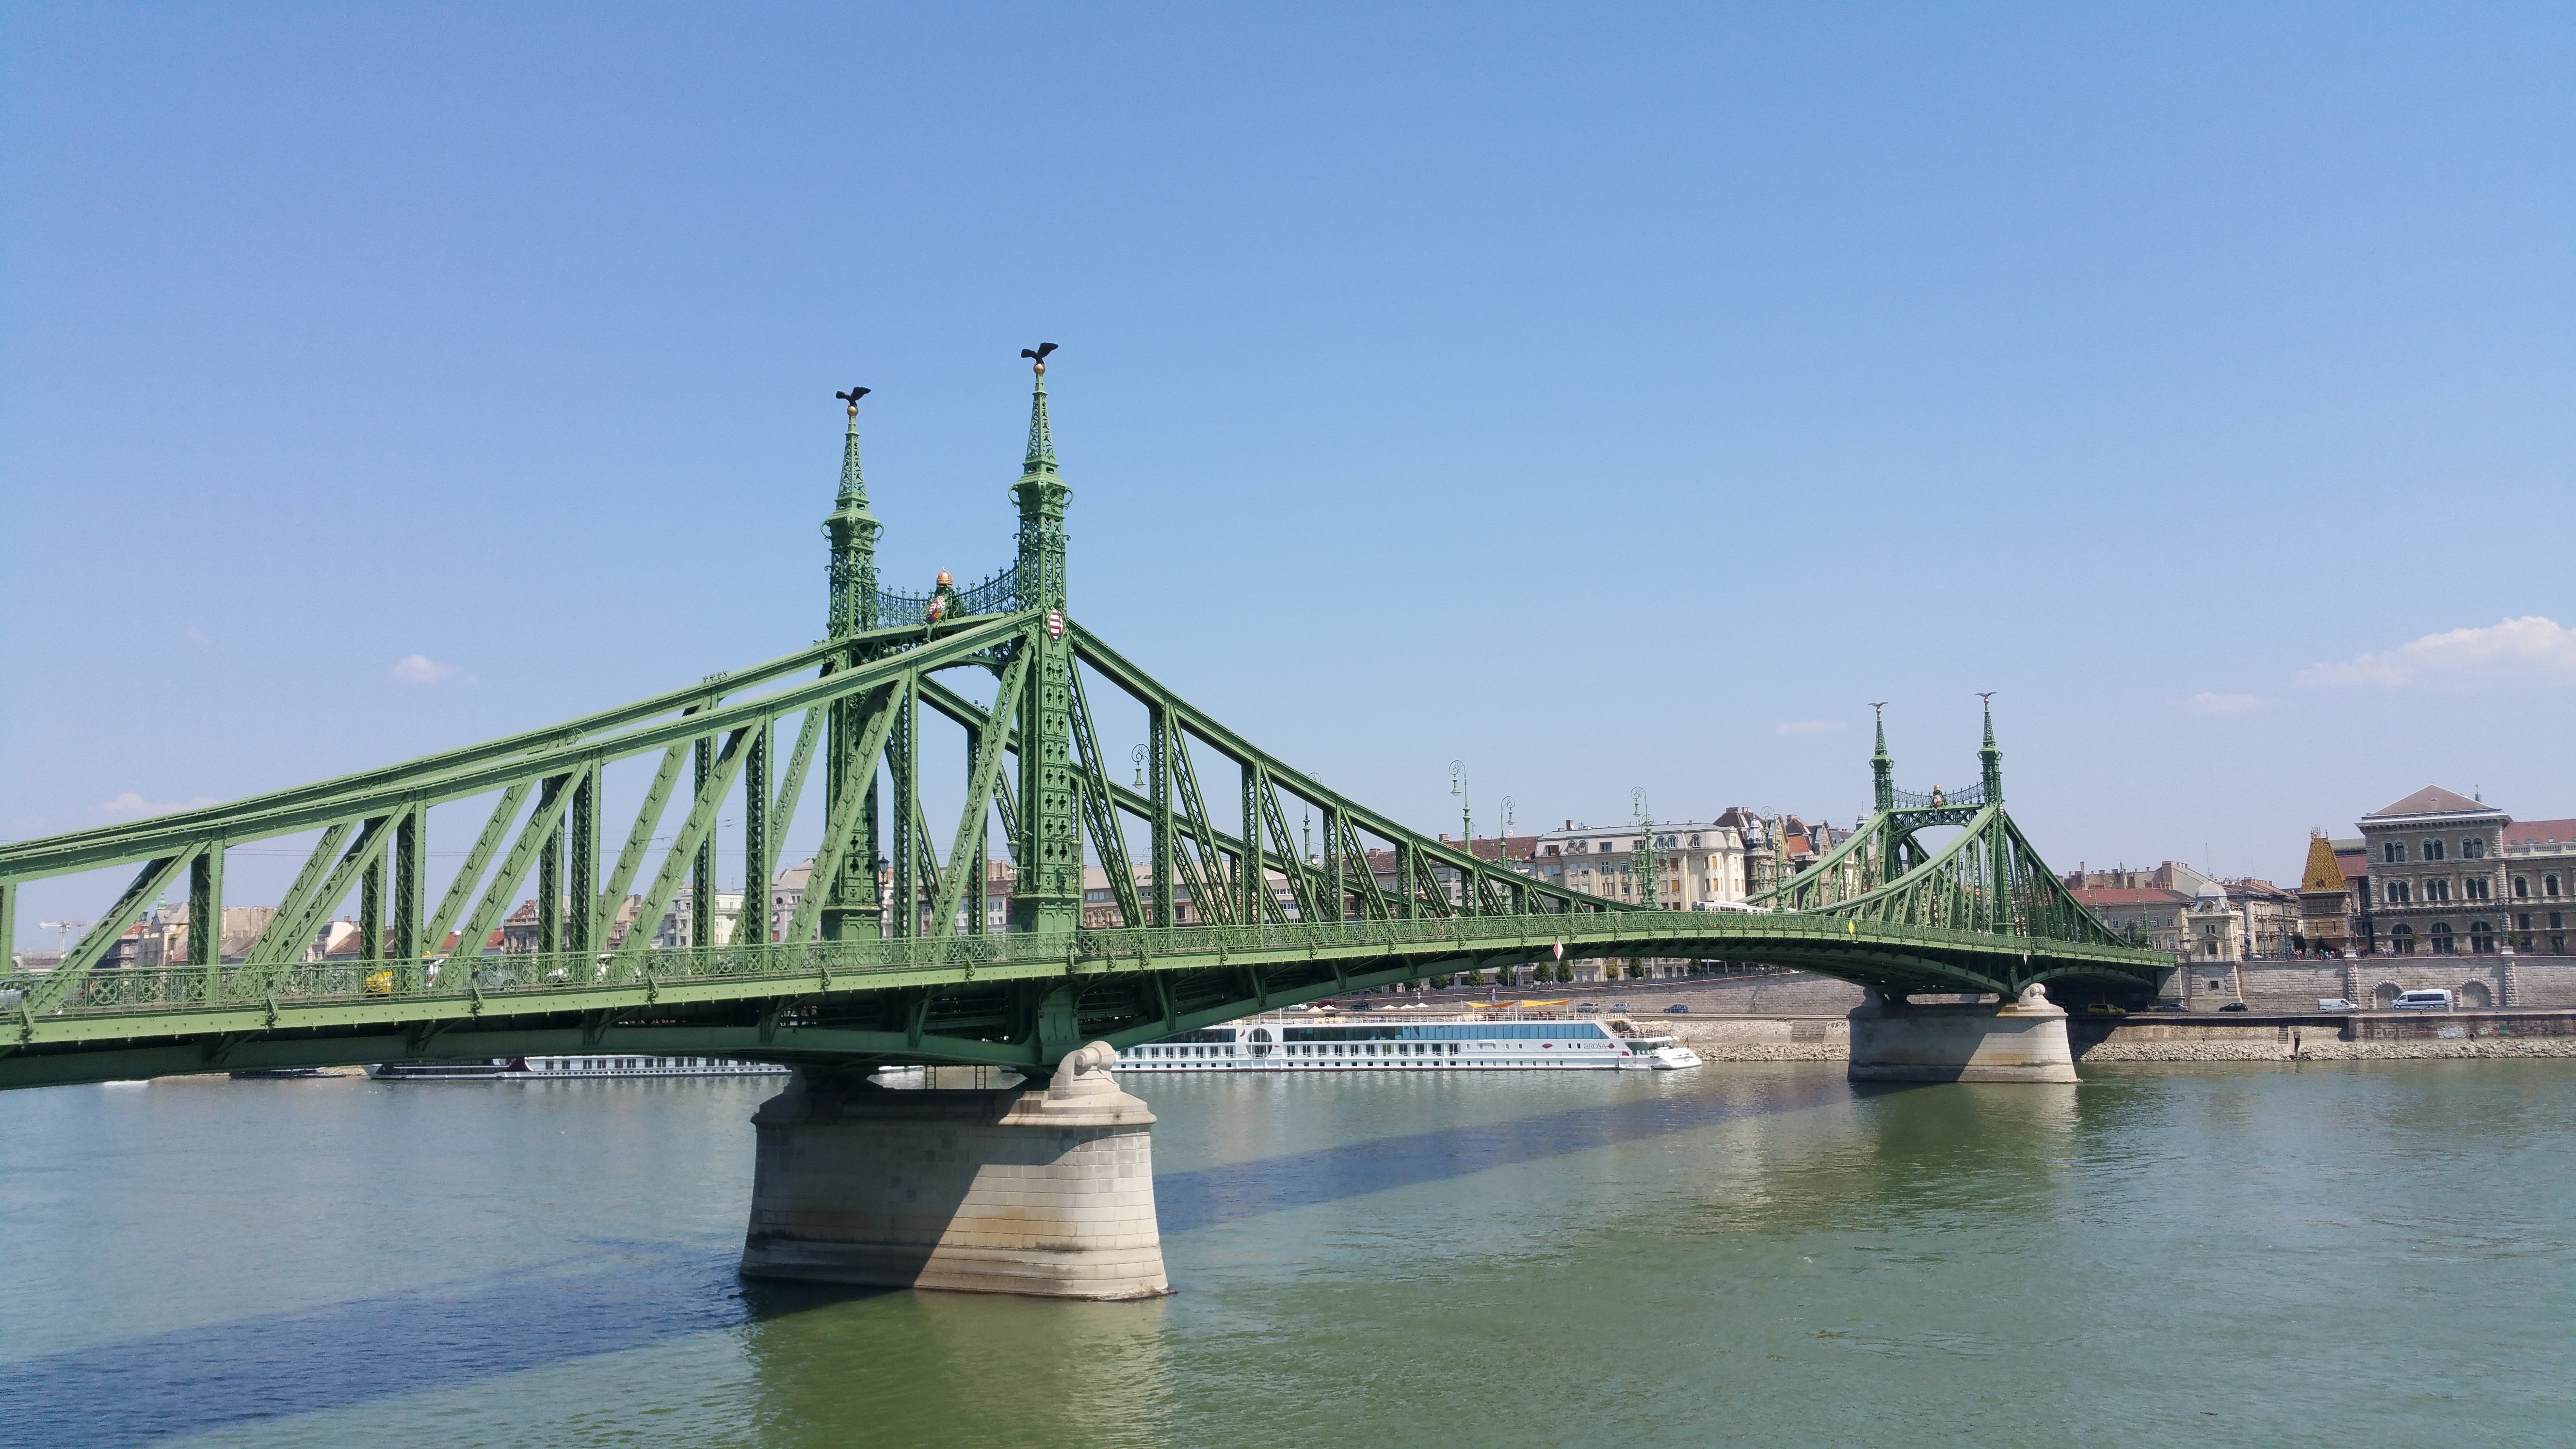
bridge, river, monument, waterway, danube, budapest, hungary, channel, cable stayed bridge, arch bridge, nonbuilding structure